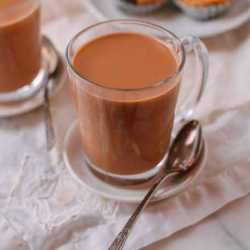
Dish: chai